Trope (cinema)

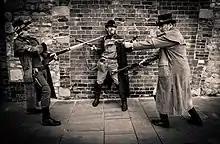
A "Mexican standoff" is a common film trope.

In cinema, a trope is a type of stereotypical situation or mannerism of a character that is commonly used in its setting or genre.